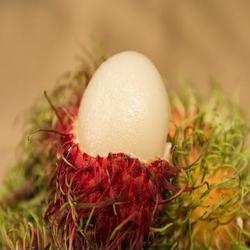
Label: Rambutan